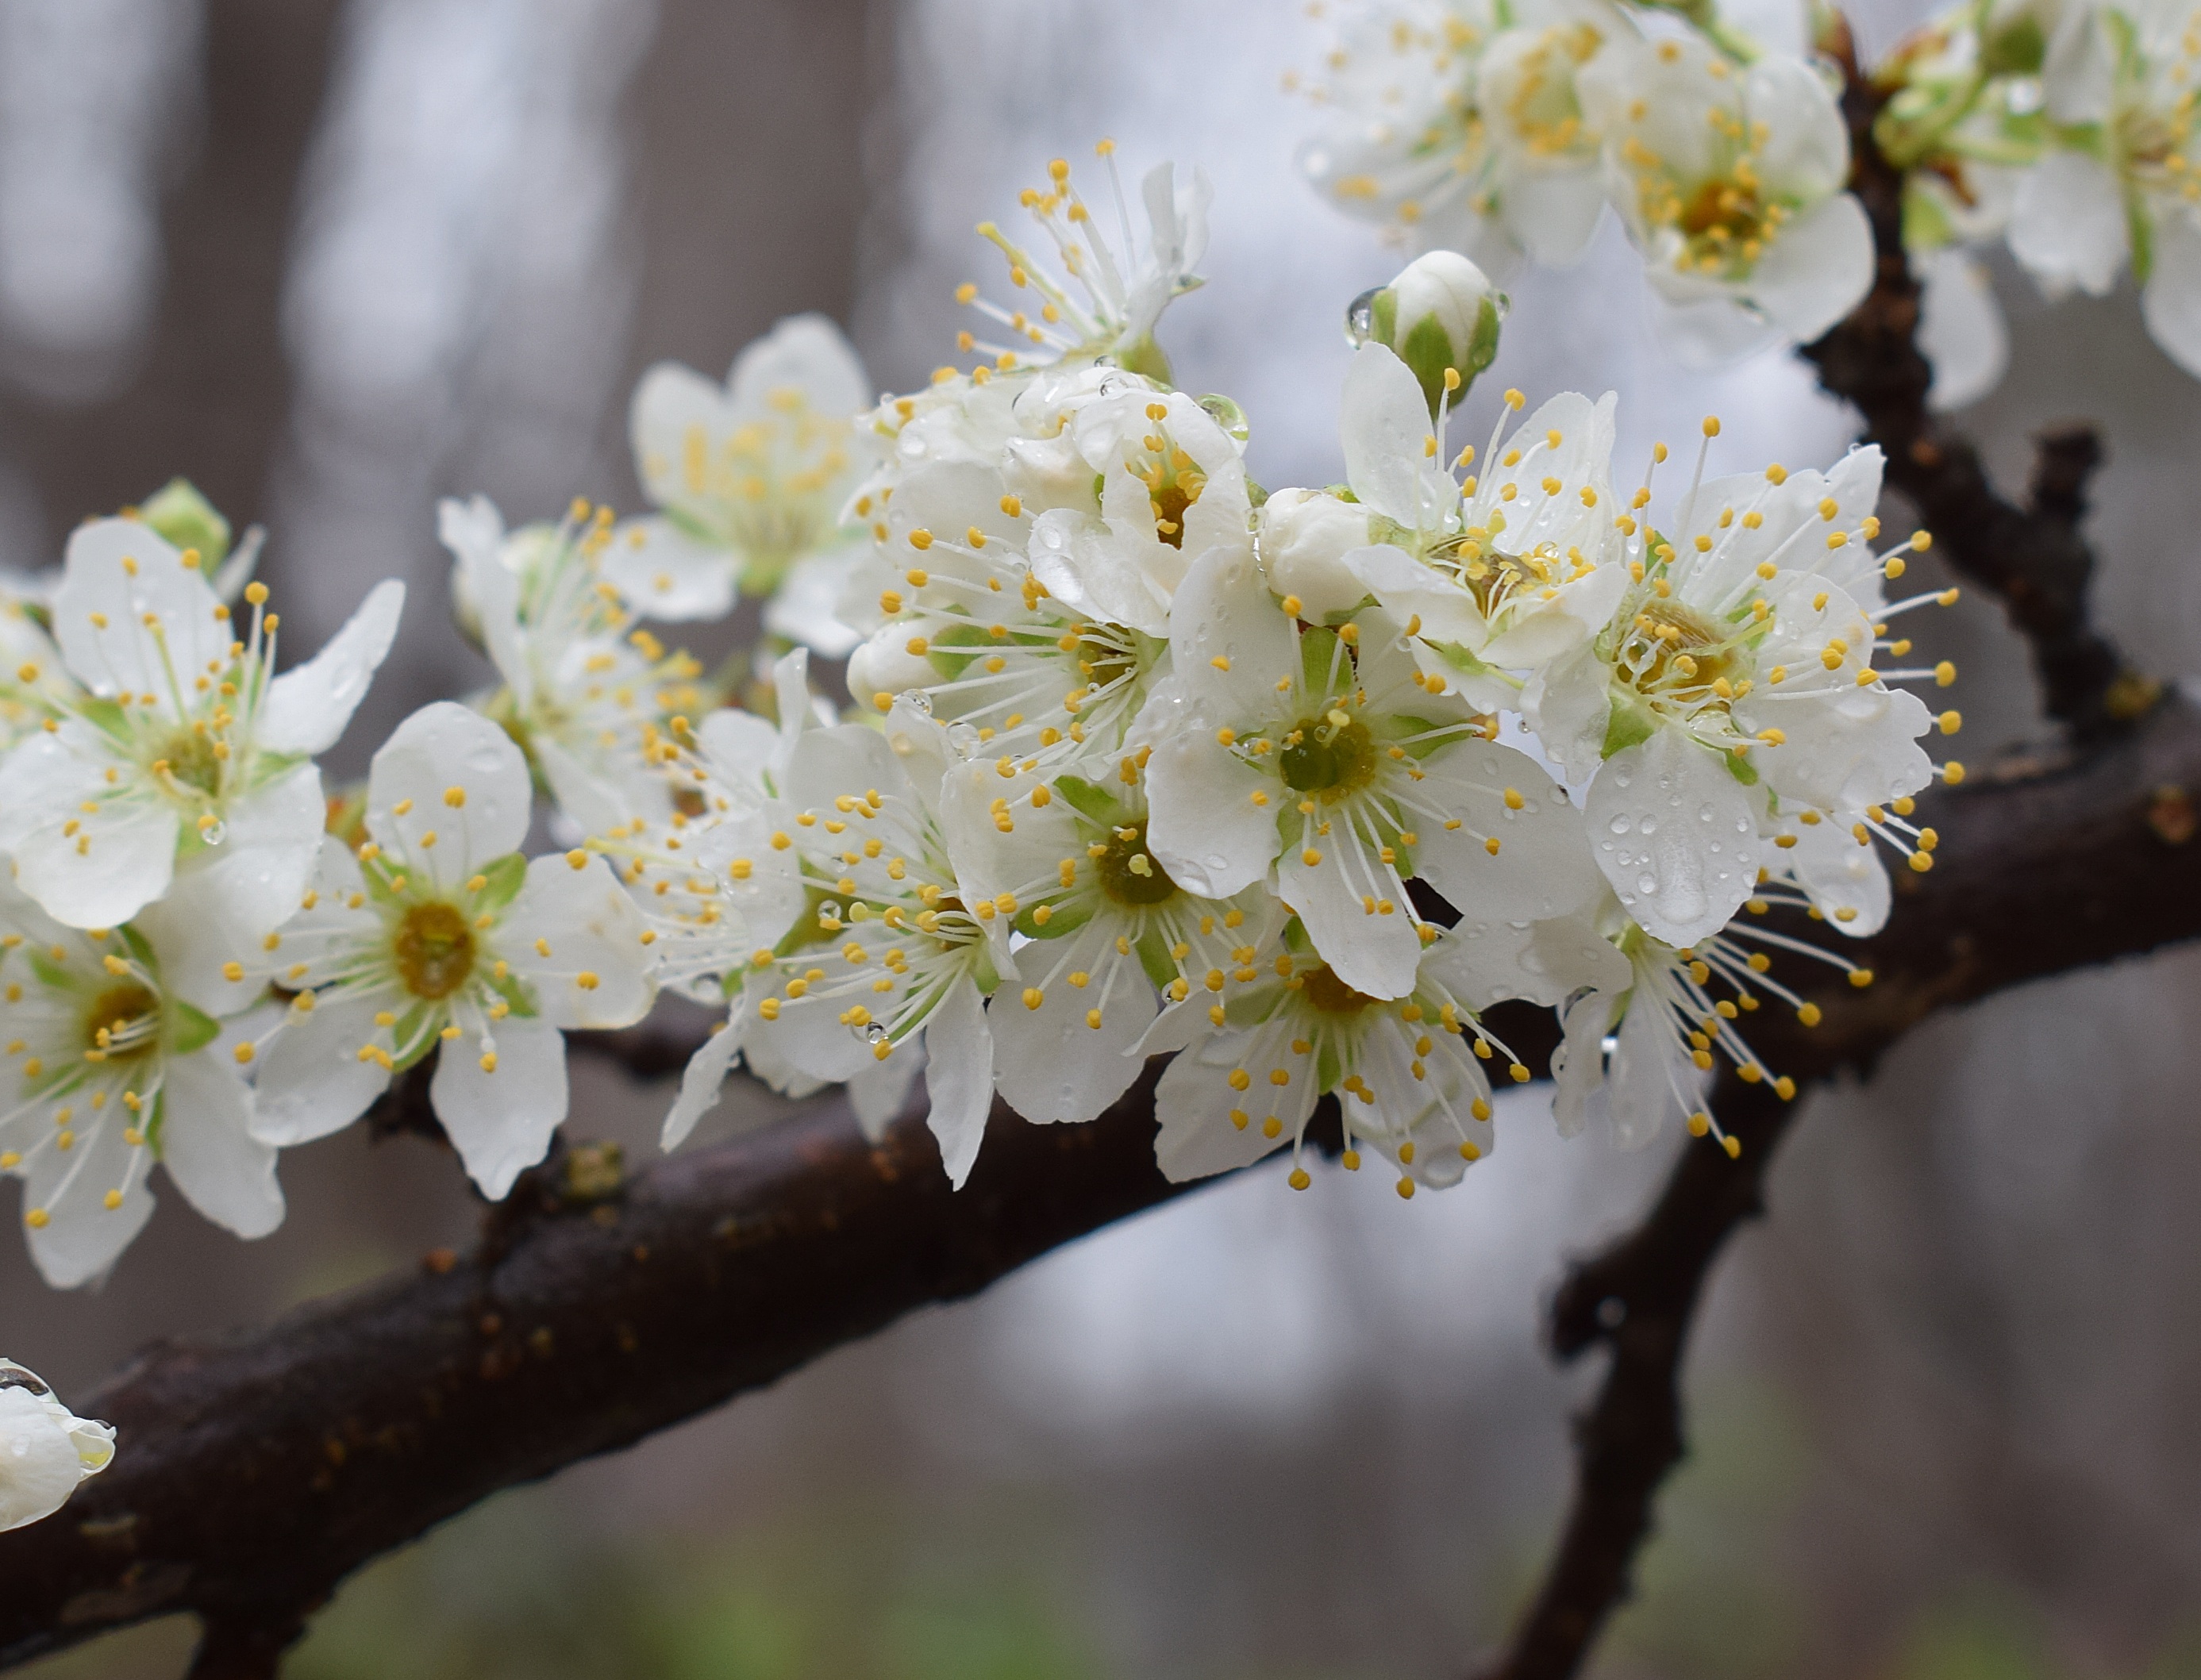
tree, nature, branch, blossom, plant, fruit, rain, flower, bloom, food, spring, produce, botany, flora, cherry blossom, close up, shrub, raindrops, springtime, edible, cherry, macro photography, flowering plant, cherry tree, woody plant, land plant, cherry blossoms in the rain